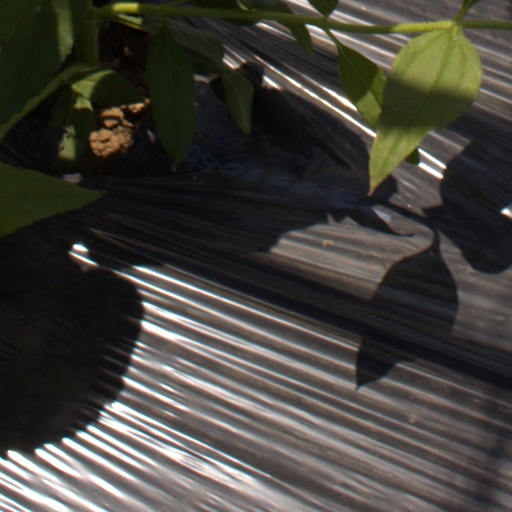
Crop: Jerusalem artichoke